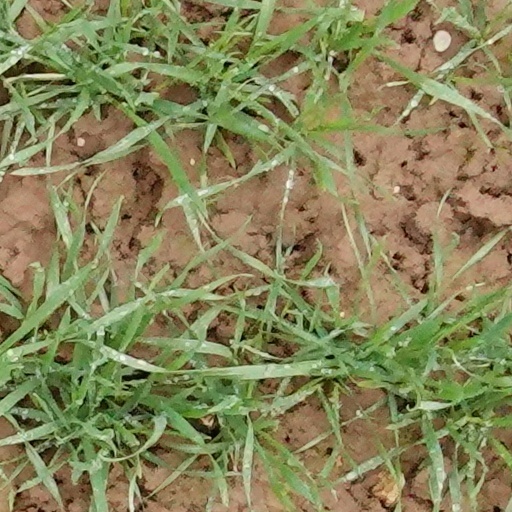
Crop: wheat